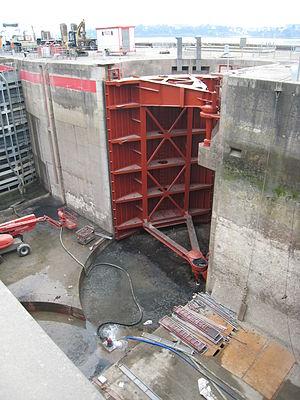
Barrage de la Rance - Vue porte Est - Côté mer.
L'usine marémotrice de la Rance est une centrale électrique française tirant son énergie de la force de la marée. Elle se trouve dans l’estuaire de la Rance, entre les communes de La Richardais et de Saint-Malo, en Ille-et-Vilaine, dans le nord-est de la Bretagne. Avec une capacité installée de 240 MW, elle est restée la plus grande usine marémotrice au monde pendant 45 ans, de sa mise en service en 1966 jusqu'au 4 août 2011, détrônée par la centrale de Sihwa Lake en Corée du Sud, légèrement plus puissante.